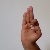
The image shows a hand gesture representing the letter 'F' in Indian Sign Language.